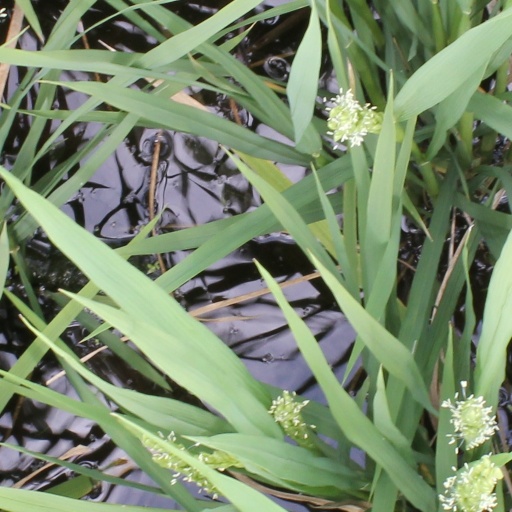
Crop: rice